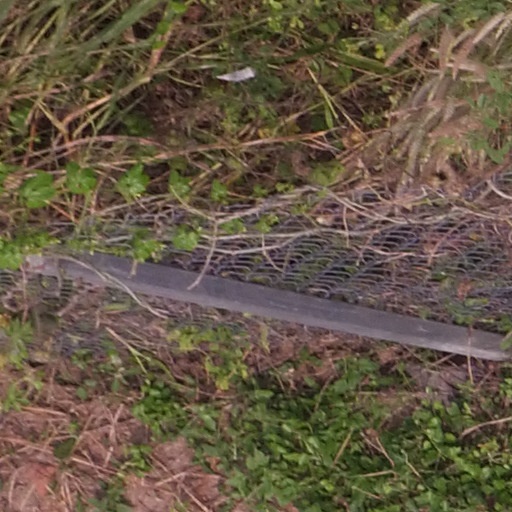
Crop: maize; corn